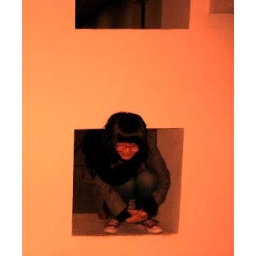
bear in the wall melting face